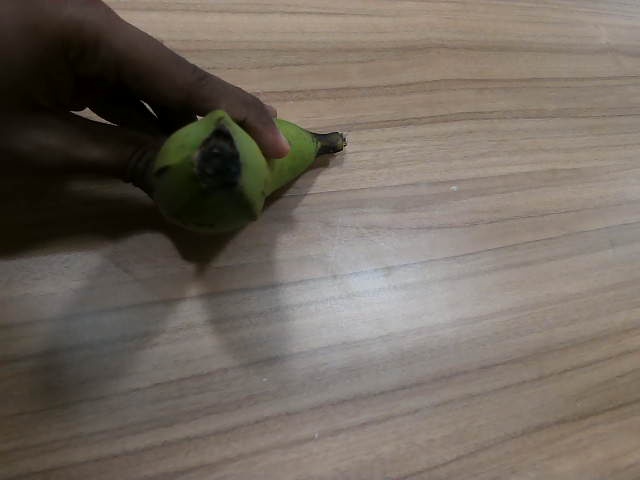
Label: Raw_Banana